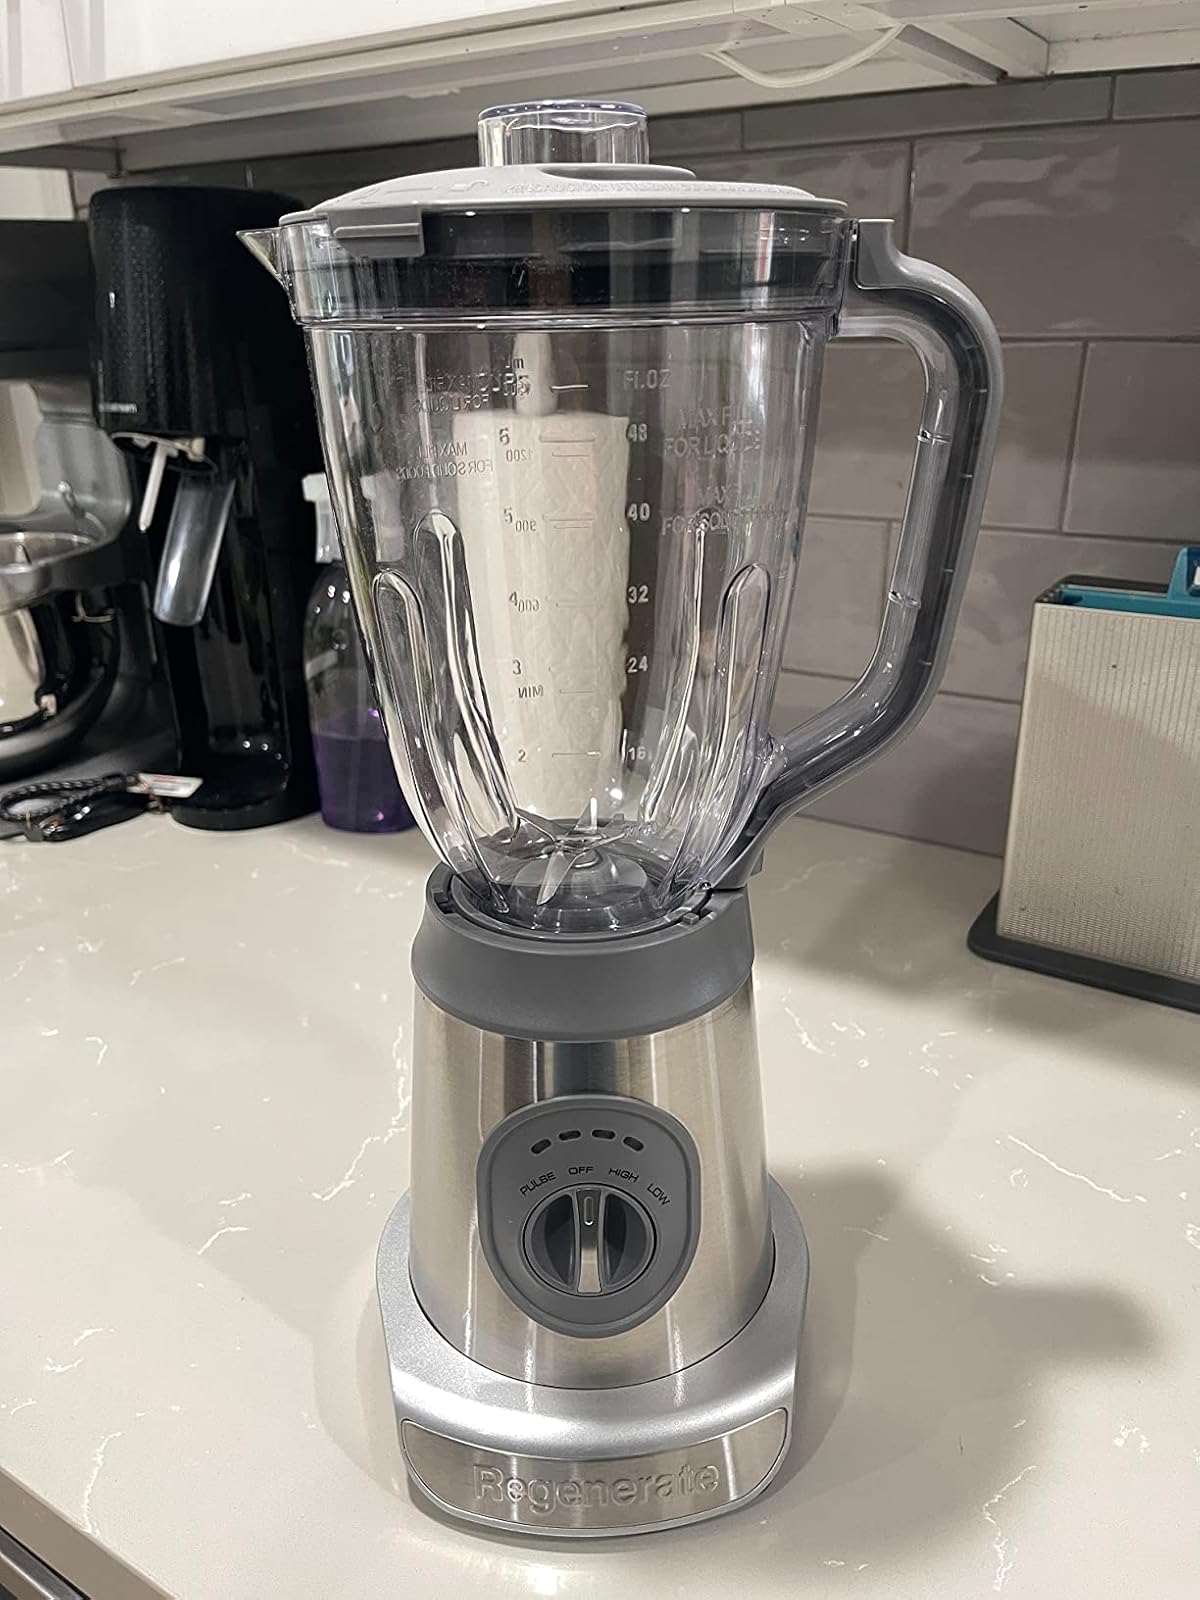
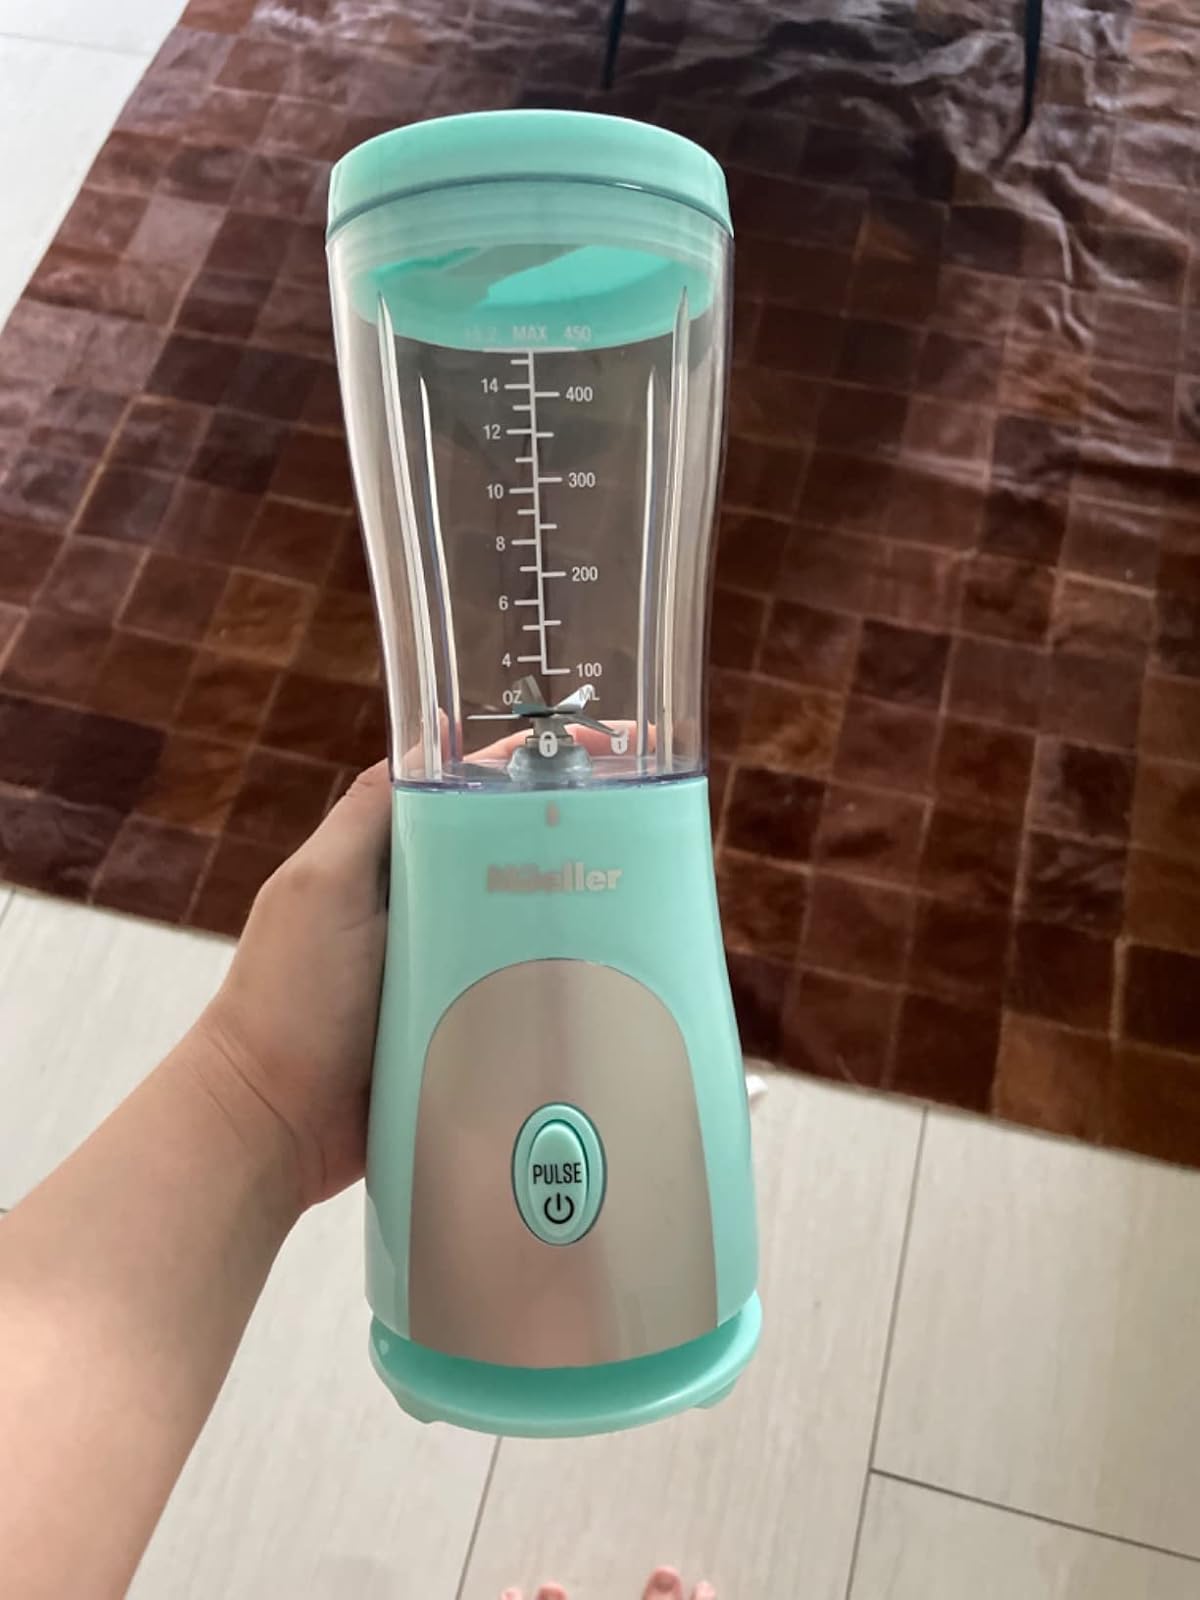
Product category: items_blender
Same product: no